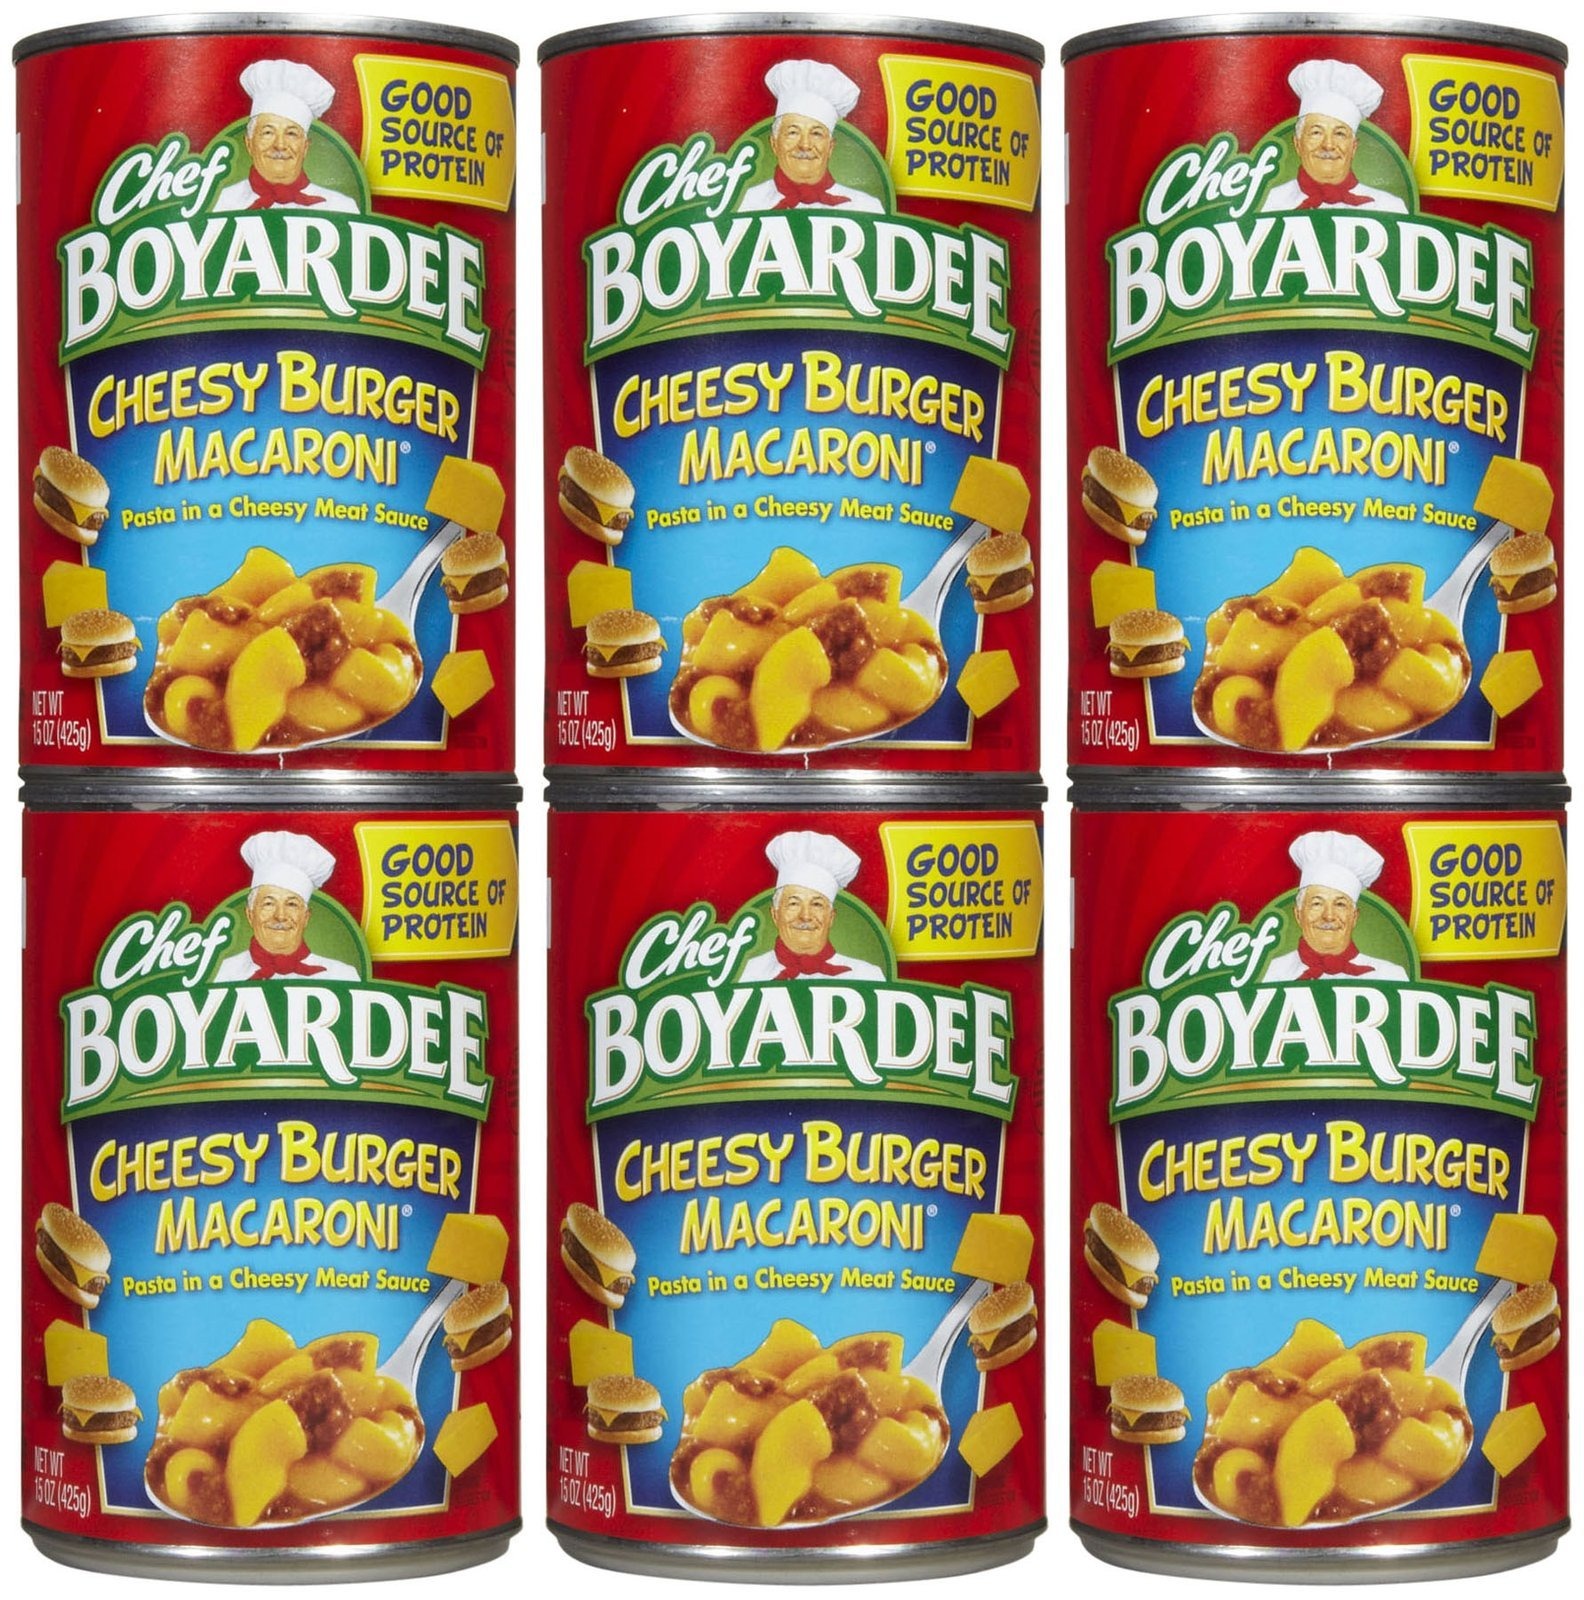
Item Name: Chef Boyardee, Cheeseburger Macaroni, 15oz Can (Pack of 6)
Bullet Point 1: Chef Boyardee
Bullet Point 2: Cheeseburger Macaroni
Bullet Point 3: 15oz Can
Bullet Point 4: Pack of 6
Product Description: Chef Boyardee, Cheeseburger Macaroni, 15oz Can (Pack of 6)
Value: 90.0
Unit: Ounce

Price: 13.125